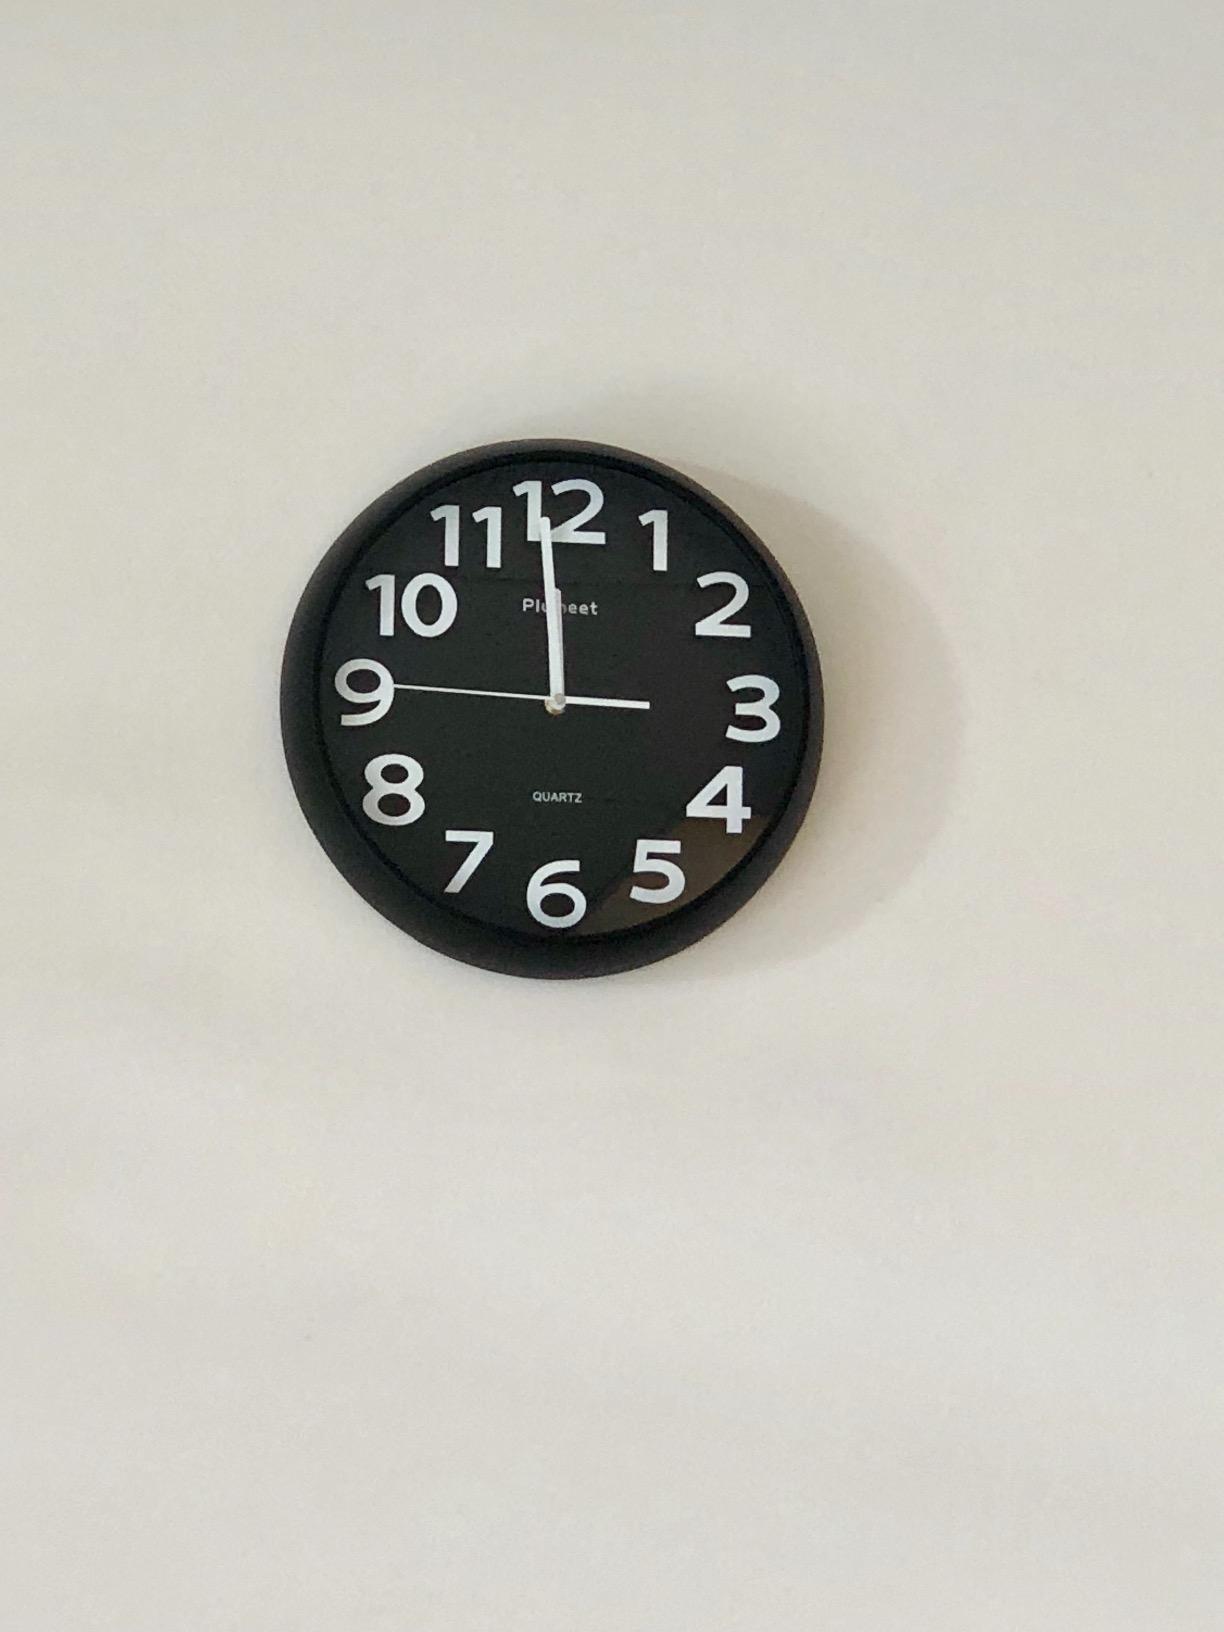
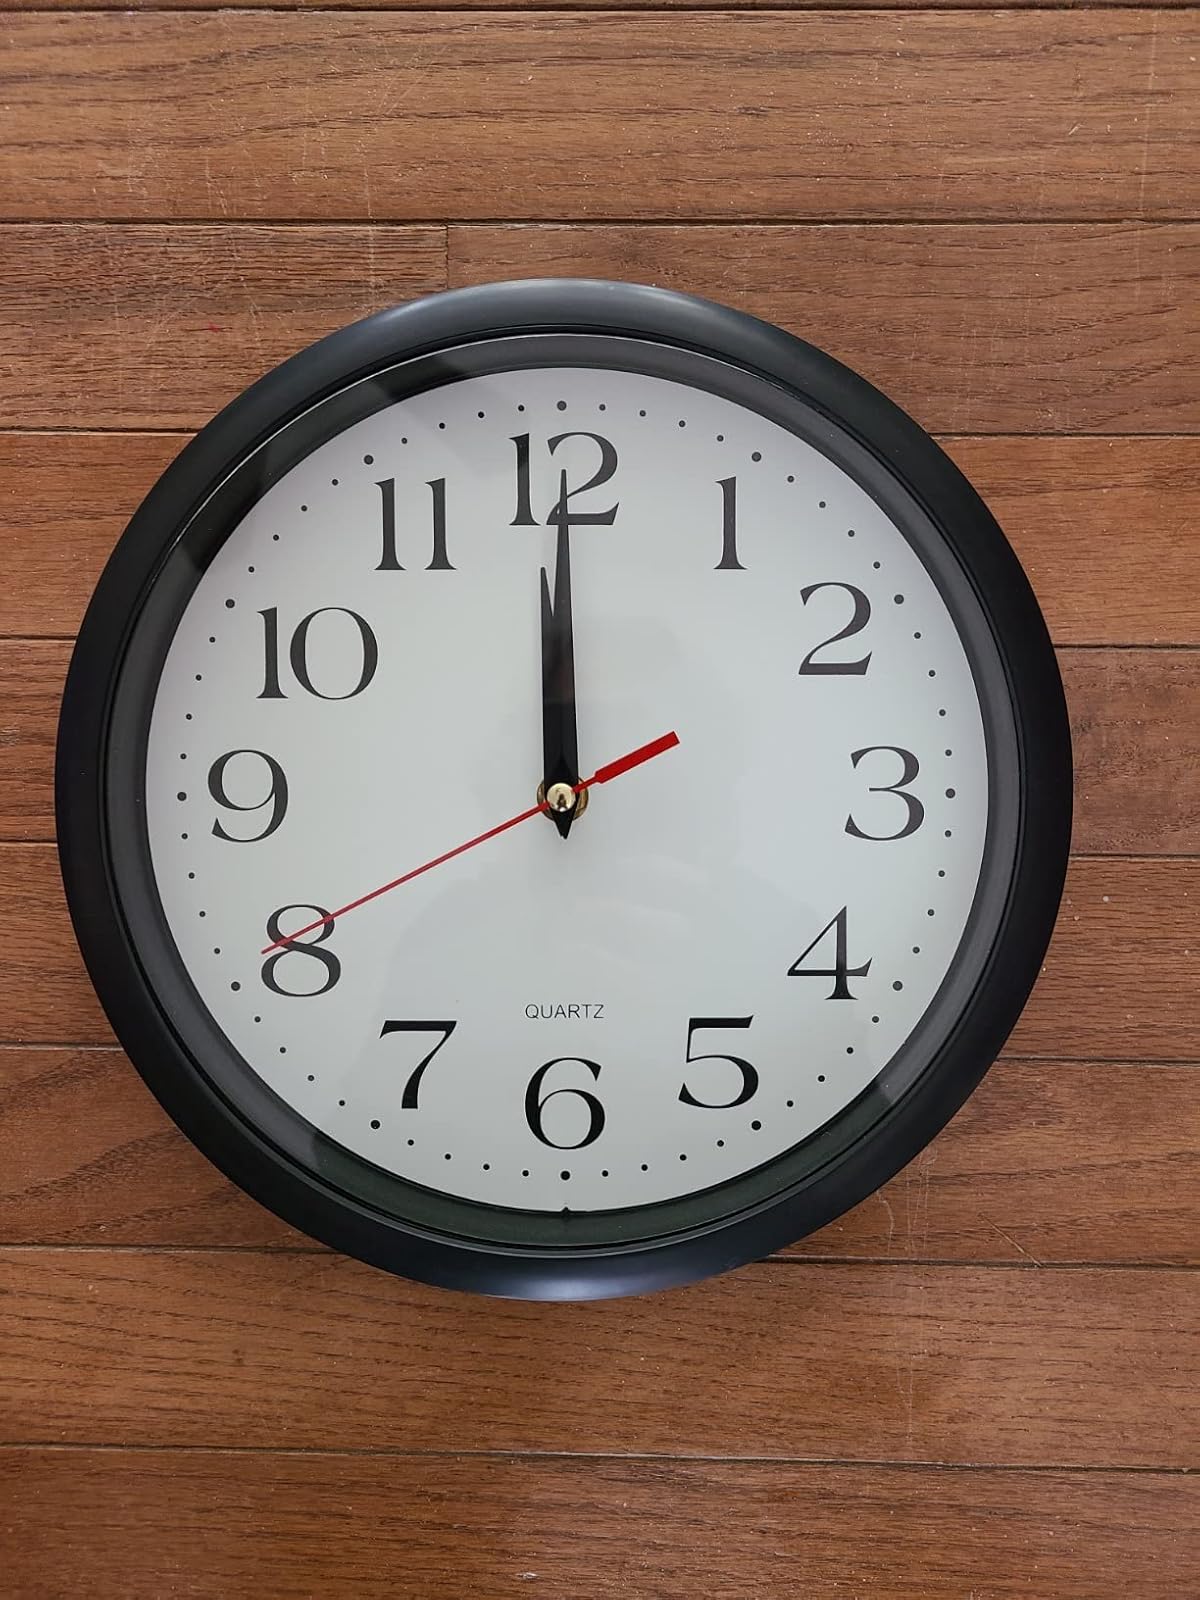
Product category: clock
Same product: no